Boston Marathon bombing

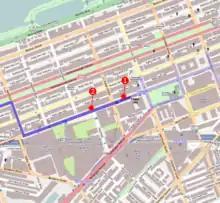
The blasts (red) occurred along the marathon course (dark blue), the first nearer the finish line than the second.

The 117th annual Boston Marathon was run on Patriots' Day, April 15, 2013. At , two bombs detonated about apart at the finish line on Boylston Street near Copley Square. The first exploded outside Marathon Sports at 671–673 Boylston Street at 2:49:43p.m. At the time of the first explosion, the race clock at the finish line showed 04:09:43—the elapsed time since the Wave 3 start at 10:40a.m. The second bomb exploded at 2:49:57p.m., 14 seconds later and one block farther west at 755 Boylston Street. The explosions took place nearly three hours after the winning runner crossed the finish line, but with more than 5,700 runners yet to finish.